Mercury-Atlas 8

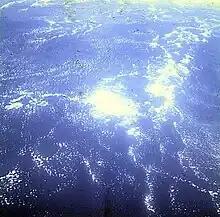

On the second orbit, he confirmed the existence of Glenn's "fireflies", the shower of small bright particles first reported on MA-6, and during the night section practiced yaw manoeuvres using first the Moon and then known stars as reference points. The second proved difficult to work with, as the small windows of the Mercury capsule gave a very limited field of view, making it hard to identify constellations. Travelling across the Pacific, he again fell back into automatic flight, chatting with Gus Grissom at the Hawaiian tracking station about the qualities of the manual control system.